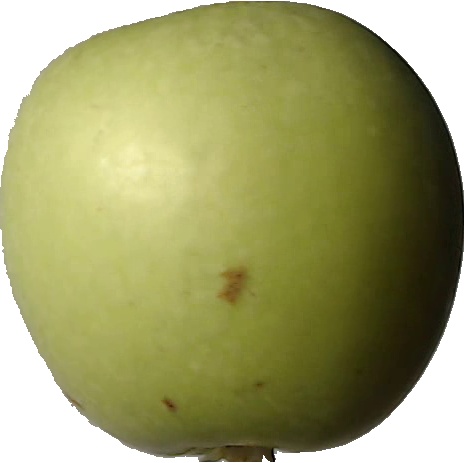
Label: apple_granny_smith_1